Thomas H. Hoatson House

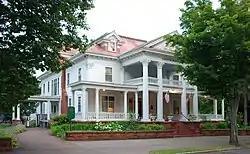
Thomas H Hoatson House in 2009

The Thomas H. Hoatson House (now known as the Laurium Manor Inn) is a house located at 320 Tamarack Street in Laurium, Michigan. It was listed on the National Register of Historic Places in 1994. At , it is the largest mansion in the western Upper Peninsula of Michigan.